Mini scule

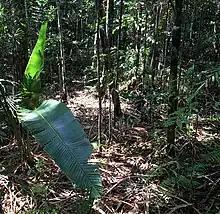
Forest with dappled sunlight

"Mini scule" has an extremely limited range, being known only from areas in the Sainte Luce Reserve. Reports of "Stumpffia" frogs from Mandena, the Vohimena mountains, the southern Anosy Mountains, and Tsitongambarika may also refer to this species but need genetic confirmation. The species inhabits areas with deep leaf litter near semi-permanent water bodies like forest streams.